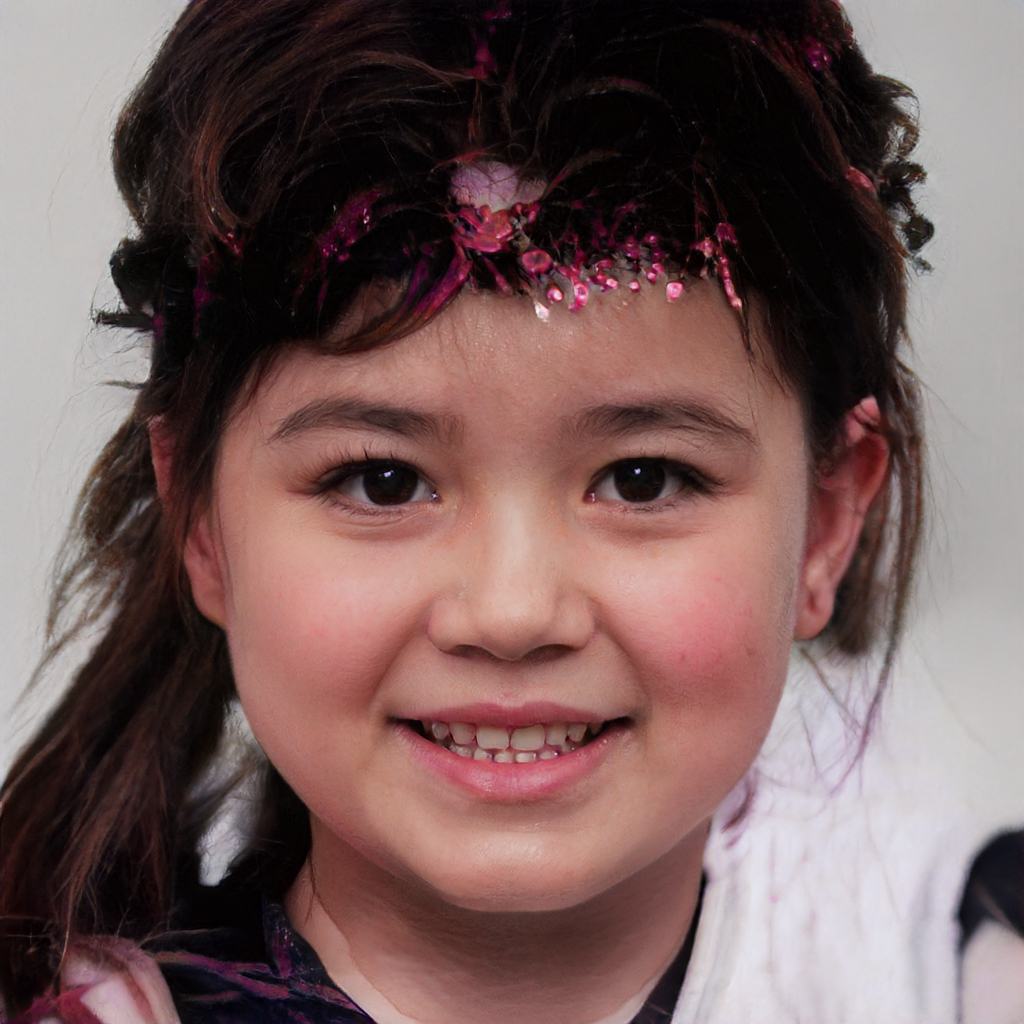
Portrait style: Real Portrait